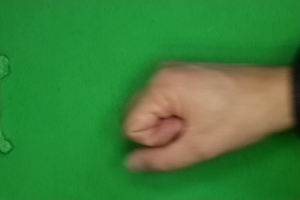
Label: rock